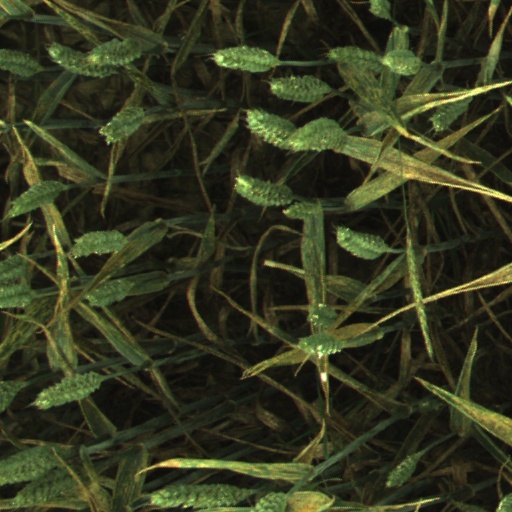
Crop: wheat